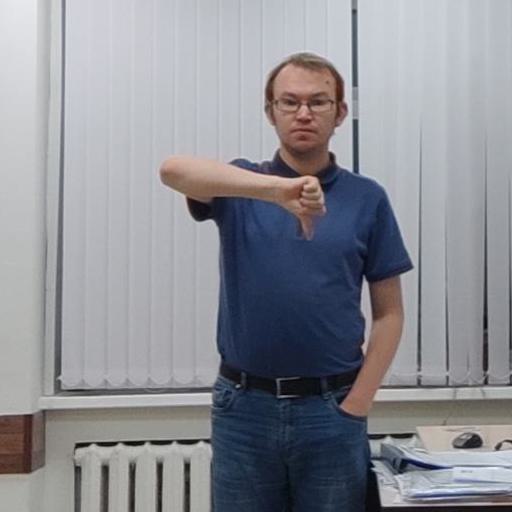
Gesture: dislike